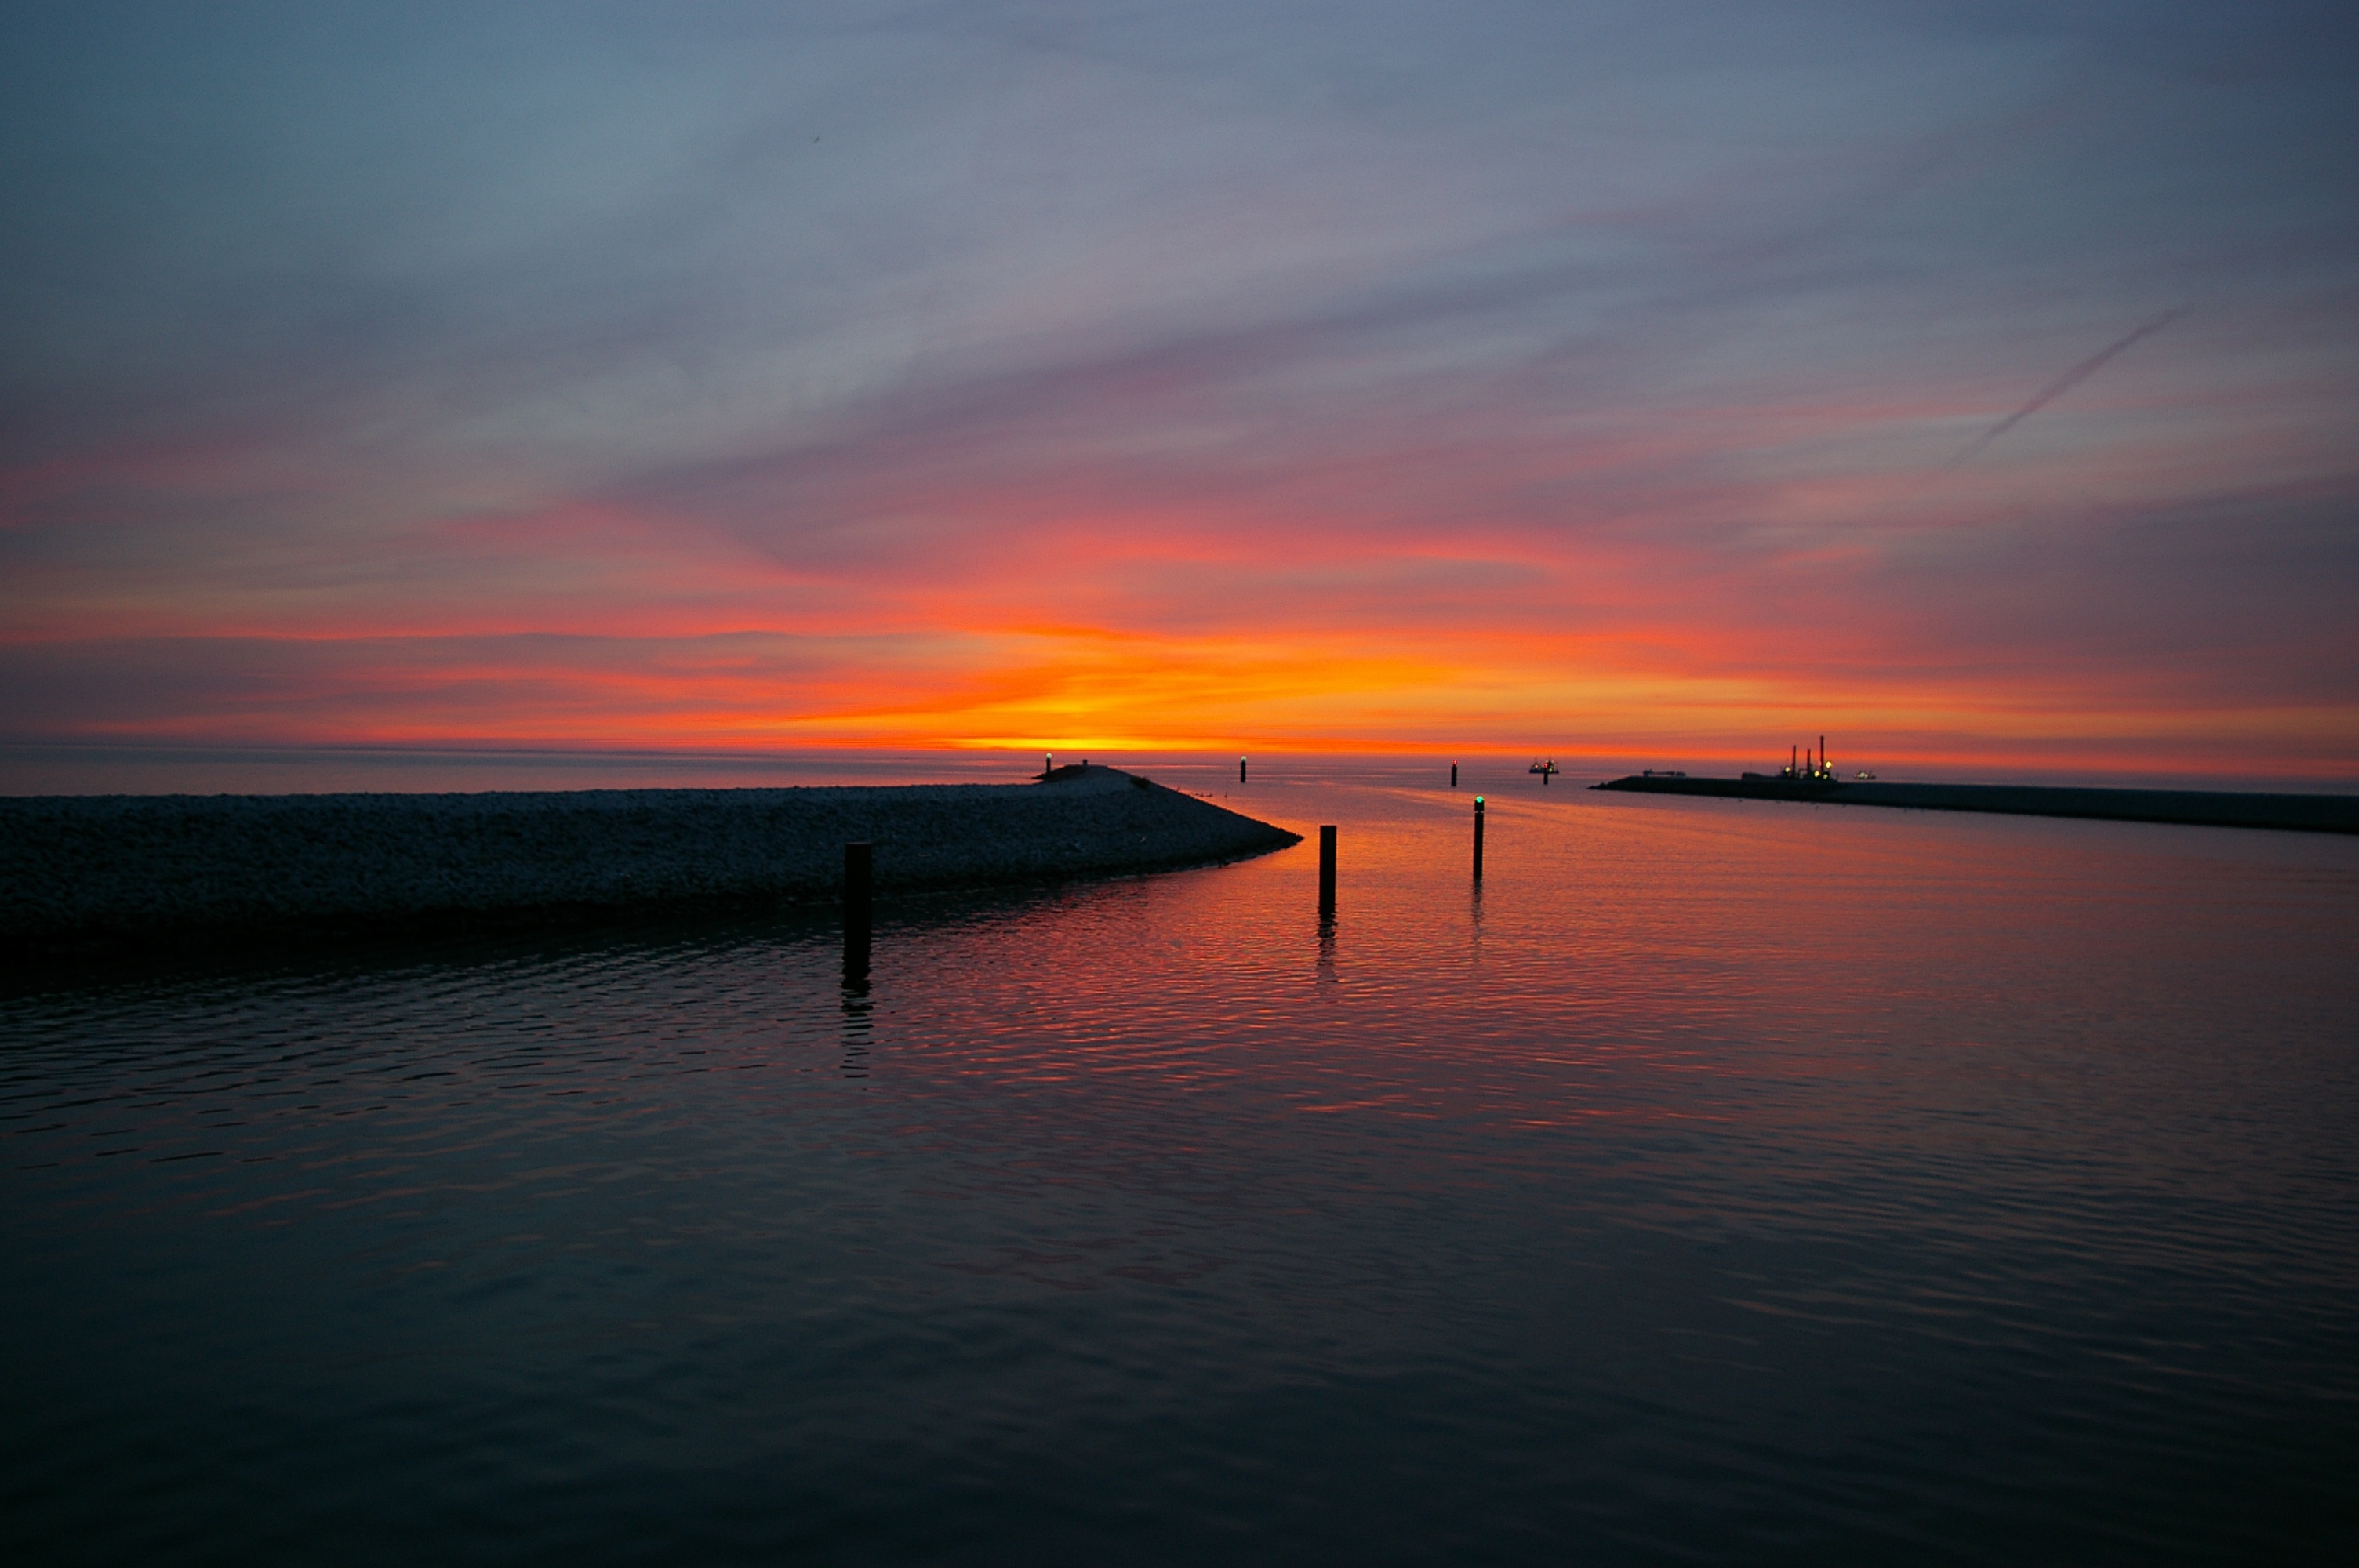
beach, landscape, sea, coast, water, ocean, horizon, light, cloud, sky, sun, sunrise, sunset, sunlight, morning, shore, wave, dawn, atmosphere, summer, travel, dusk, evening, twilight, orange, reflection, color, holiday, bay, romance, romantic, rest, port, lighting, lichtspiel, clouds, background, holidays, sail, bill, mood, evening sun, abendstimmung, atmospheric, baltic sea, afterglow, evening sky, back light, lubmin